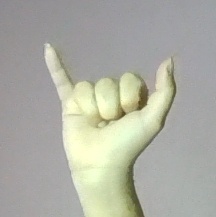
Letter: ya